Coorilose Geevarghese

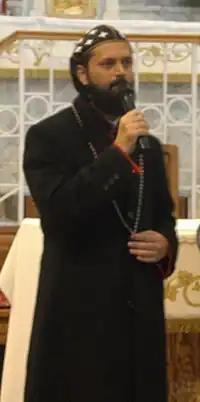
Geevarghese Mor Coorilose

He presently serves as the president of KCC (Kerala Council of Churches). He served the Kerala Council of Churches as its senior faculty member (1997–1998), the National Council of Churches in India as its executive secretary for Mission and Evangelism (1998–2001). He now serves the World Council of Churches as moderator of its Commission on World Mission and Evangelism (CWME). He was also a full member of the WCC's reference group on Human Sexuality. Mor Coorilos also serves as a member of the Working Group of Global Christian Forum (GCF) that looks at the issue of proselytism and mission and also as the chairperson of the Student Christian Movement of India (SCMI). He is also a member of the advisory group of Korean Institute of Future Ecumenism (KIFE). He also serves as a member of the Theological Commission of the Malankara Jacobite Syriac Orthodox Church that is engaged in bilateral dialogue with the Mar Thoma Syrian Church. Mor Coorilos was an active prohibitionist during the time period of Kerala's Liquor Bar issue of Second Oommen Chandy Ministry.